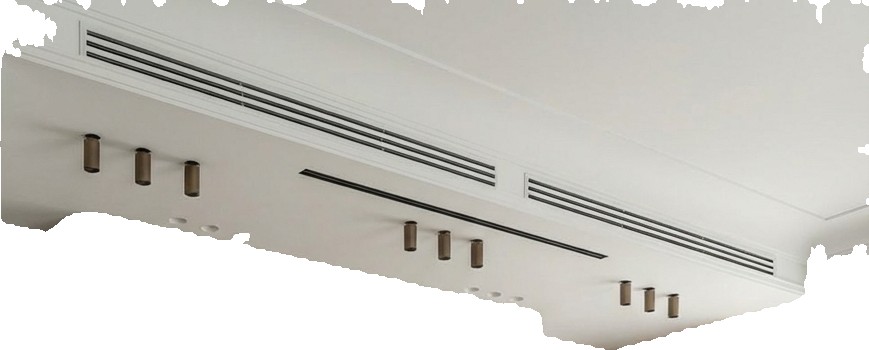
Surface category: ceiling